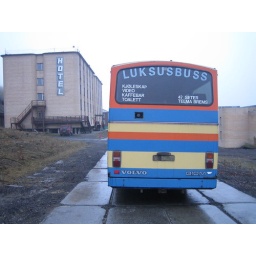
By the end of the main street in Barentsburg. Luxury bus stops here.